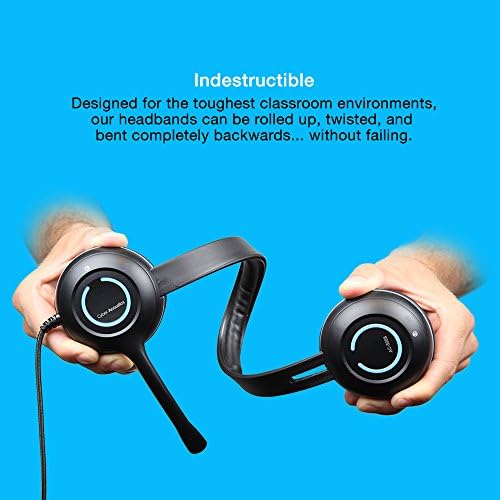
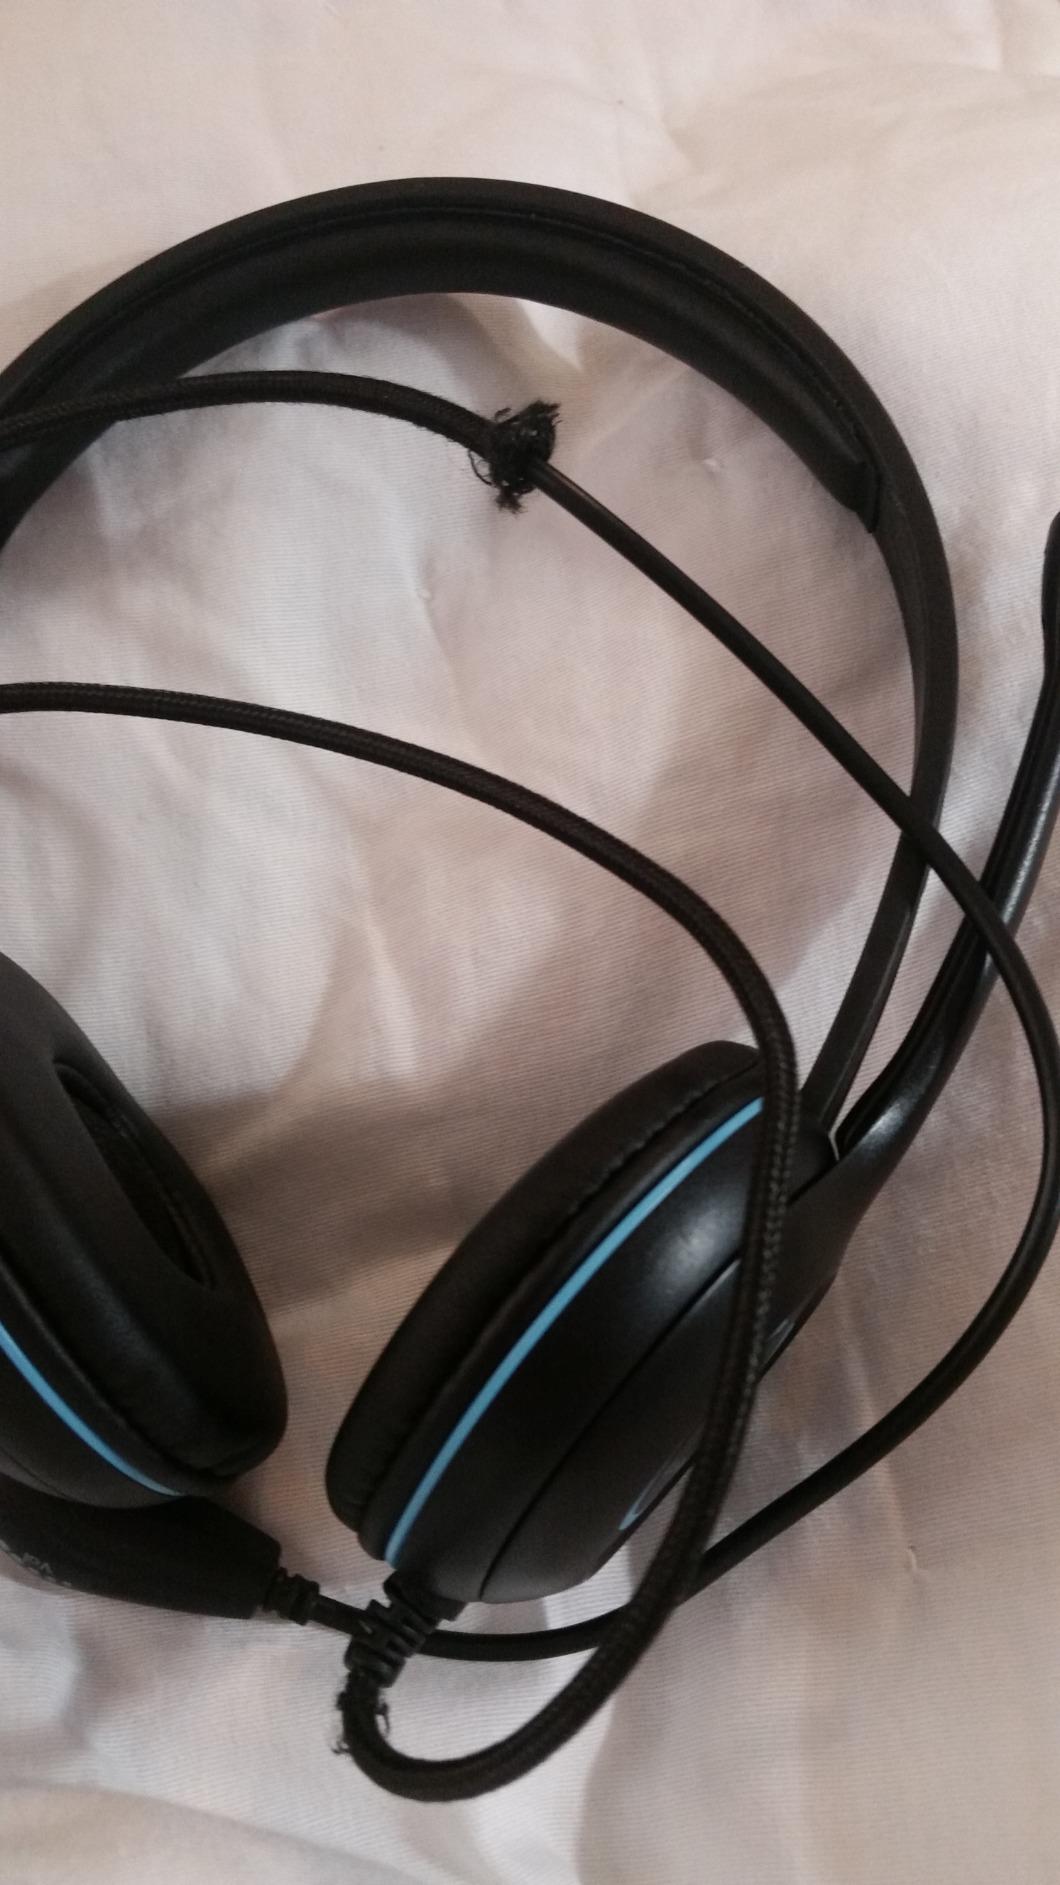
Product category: headphones
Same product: yes